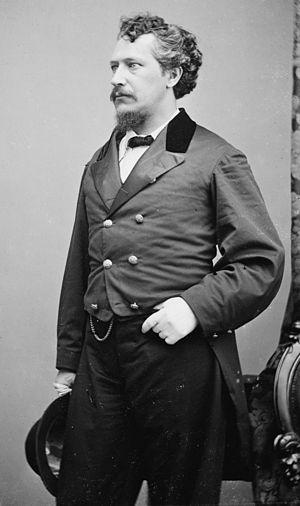
George Francis Train est un homme d'affaires, auteur de récits de voyages, et une personnalité excentrique de l'histoire américaine et australienne. Le tour du monde qu'il réalise en 1870 aurait notamment influencé le roman de Jules Verne, Le Tour du monde en 80 jours.